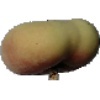
Label: peach_flat